Quran translations

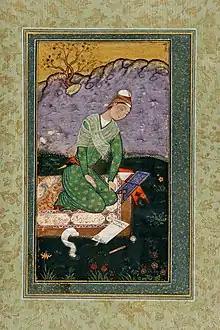
Mir Sayyid Ali, writing a tafsir on the Qur'an during the reign of the Mughal Emperor Shah Jahan.

In 1389, Shah Muhammad Sagir, one of the oldest poets of Bengali literature, was the first to translate surahs of the Qur'an into the old Bengali language. Girish Chandra Sen, a Brahmo Samaj missionary, was the first person to produce a complete translation of the Qur'an into the Bengali language in 1886, although an incomplete translation was made by Amiruddin Basunia in 1808. Abbas Ali of Chandipur, West Bengal was the first Muslim to translate the entire Qur'an into the Bengali language. Muhammad Naimuddin of Tangail translated the first ten chapters of the Qur'an into Bengali in 1891.